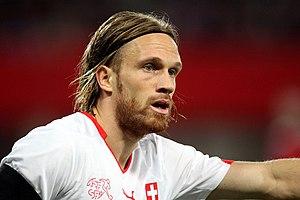
Michael Lang, né le 8 février 1991 à Egnach, est un footballeur international suisse évoluant au poste de défenseur au sein du club allemand du Borussia Mönchengladbach.